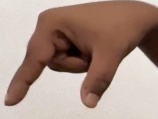
ASL sign: Q